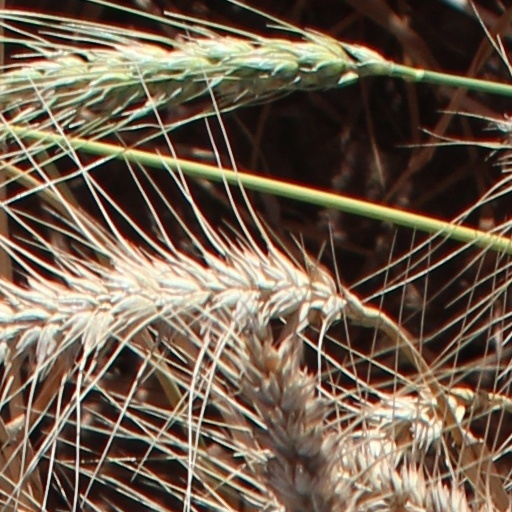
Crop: wheat